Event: Nepal Earthquake
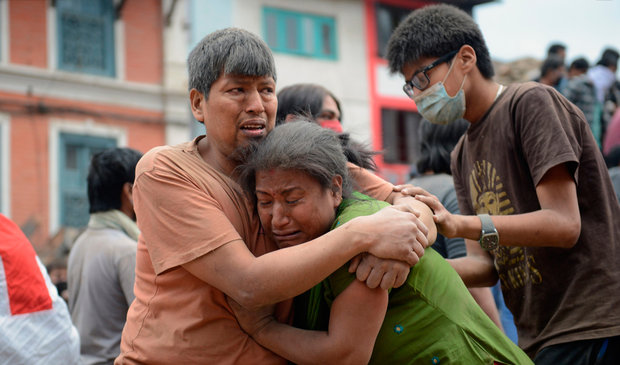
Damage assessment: no_damage